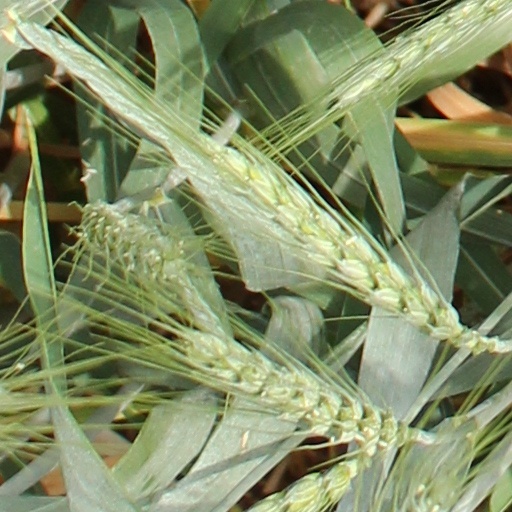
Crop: wheat